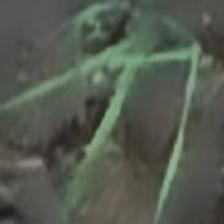
Label: single